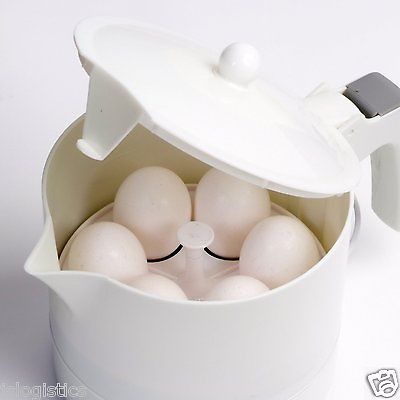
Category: kettle